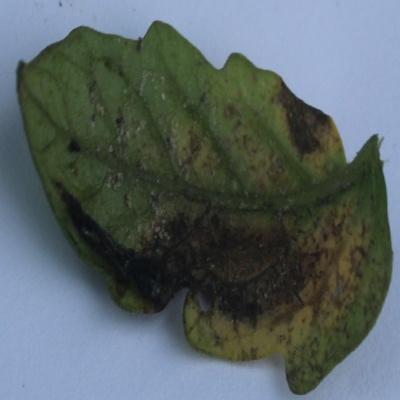
Crop: Tomato
Condition: verticulium wilt